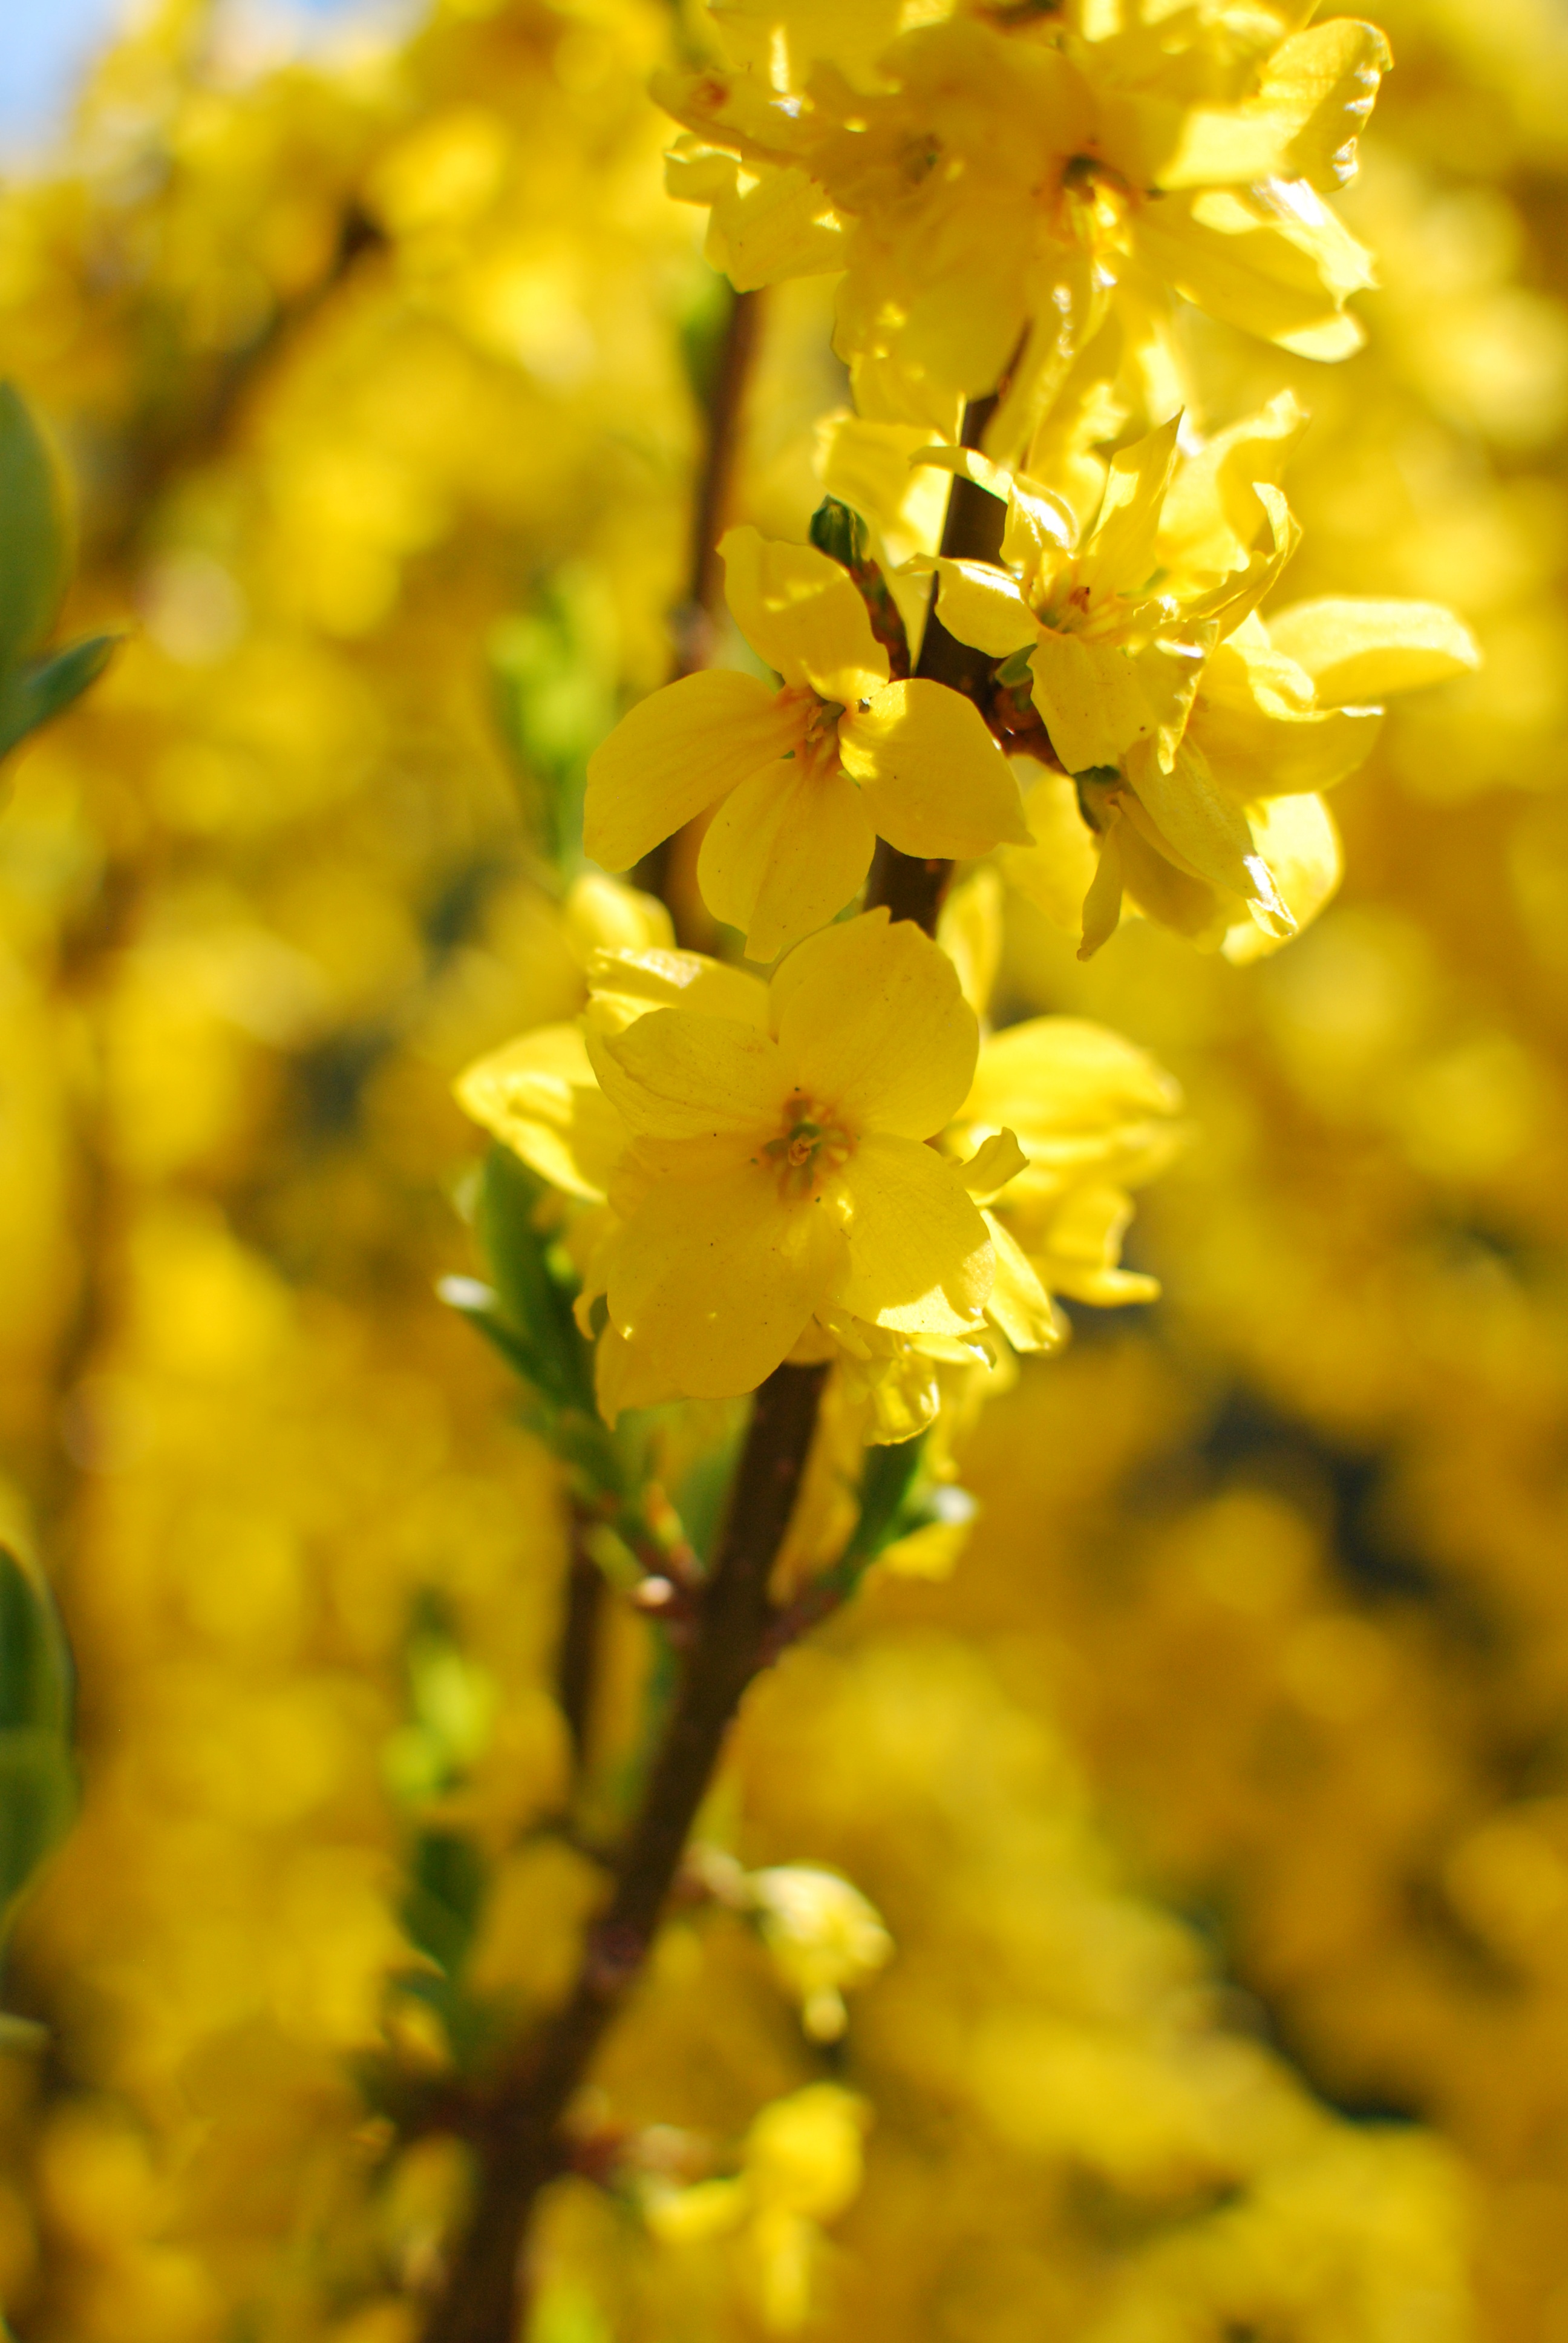
tree, nature, branch, blossom, plant, fruit, sunlight, leaf, flower, food, spring, produce, botany, yellow, flora, rapeseed, twig, wildflower, shrub, macro photography, flowering plant, maidenhair tree, laburnum, woody plant, land plant